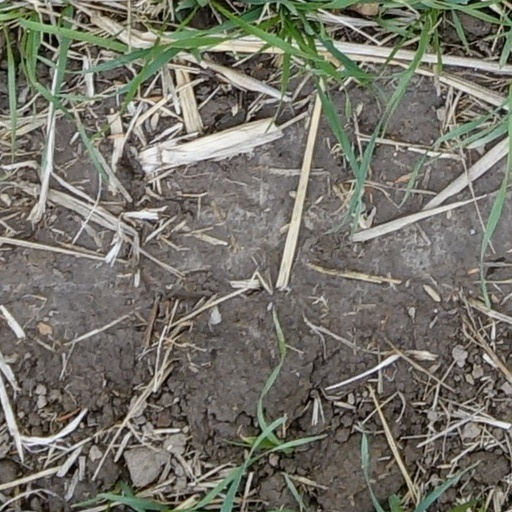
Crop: wheat